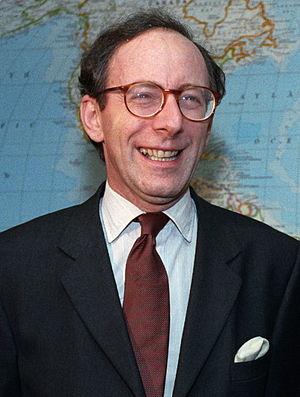
Malcolm Rifkind
Sir Malcolm Leslie Rifkind KCMG PC QC er en britisk konservativ politiker, der har været minister i Margaret Thatchers og John Majors regeringer. Han har blandt andet været forsvarsminister og udenrigsminister.